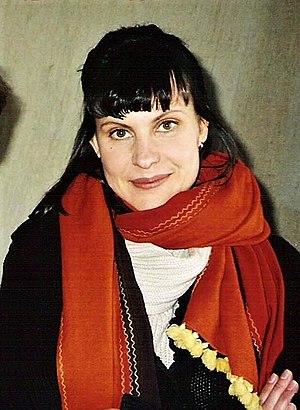
Laurence Bibot, ""Bravo Martine"" et ""Miss B"" entre autres."
Laurence Bibot est une comédienne et humoriste belge née à Bruxelles en 1968.